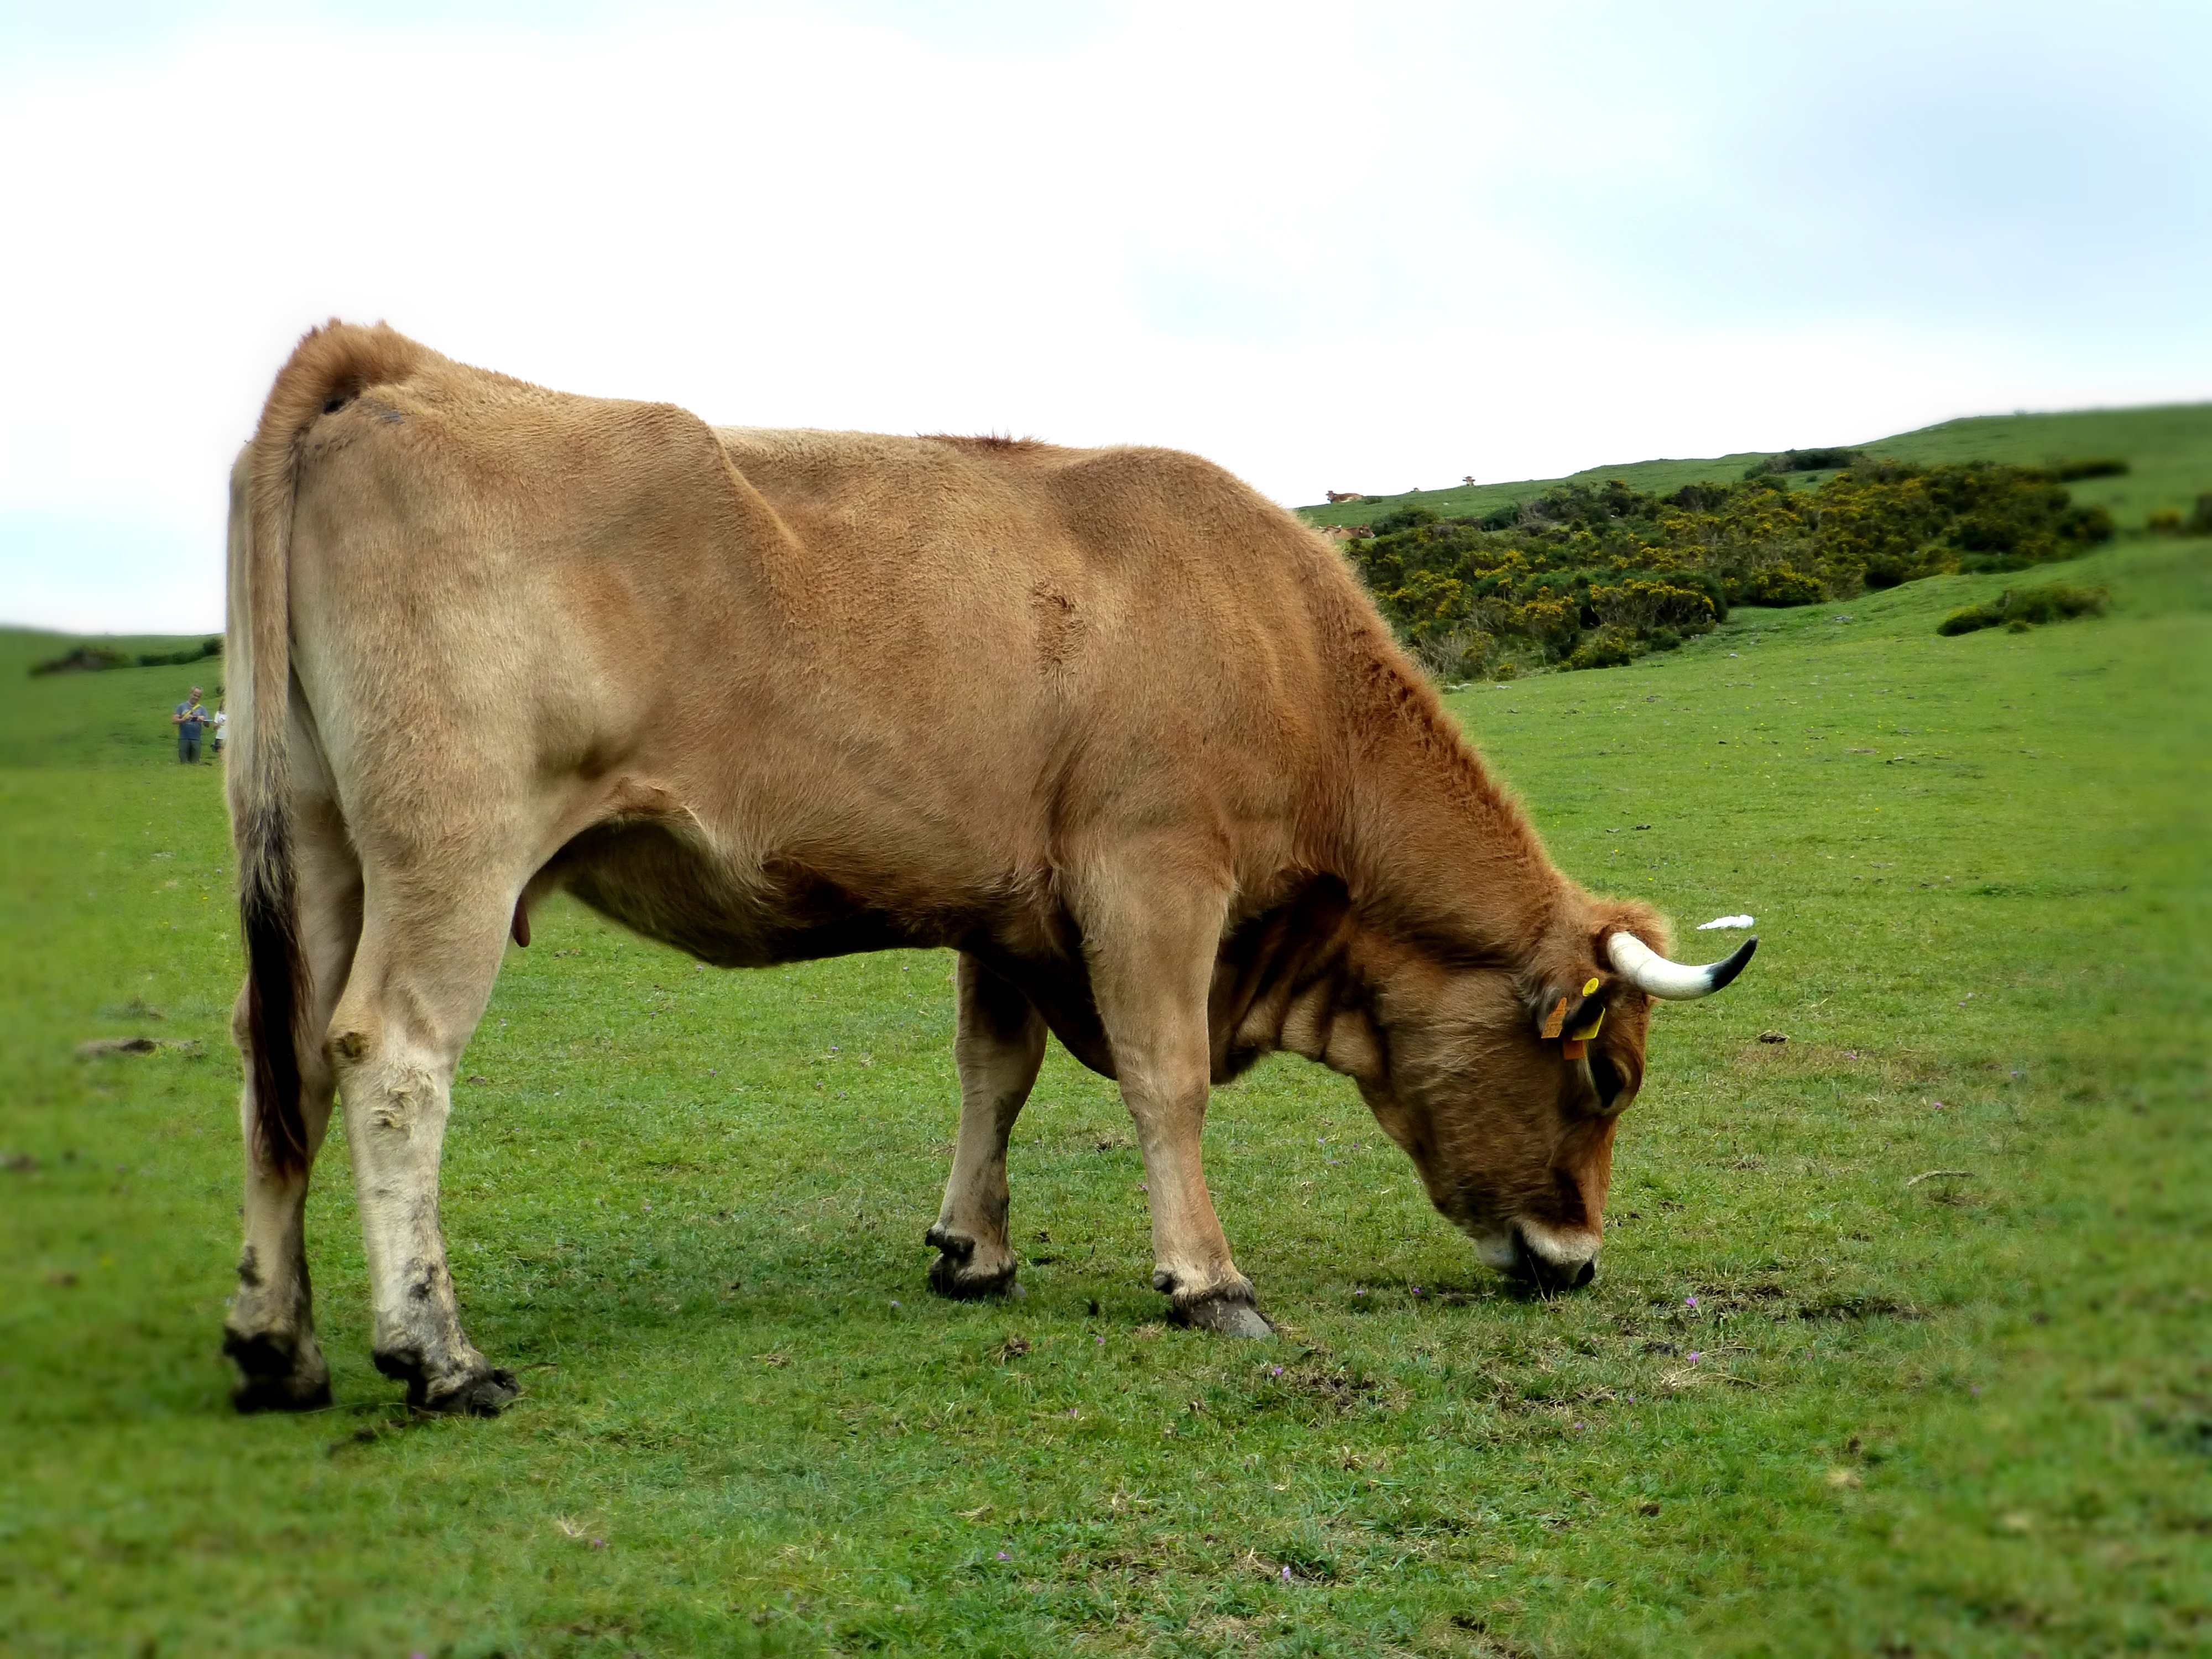
landscape, nature, grass, field, meadow, prairie, cow, herd, pasture, grazing, livestock, mammal, fauna, bull, grassland, vertebrate, asturias, picos de europa, covadonga lakes, dairy cow, cattle like mammal, cow goat family